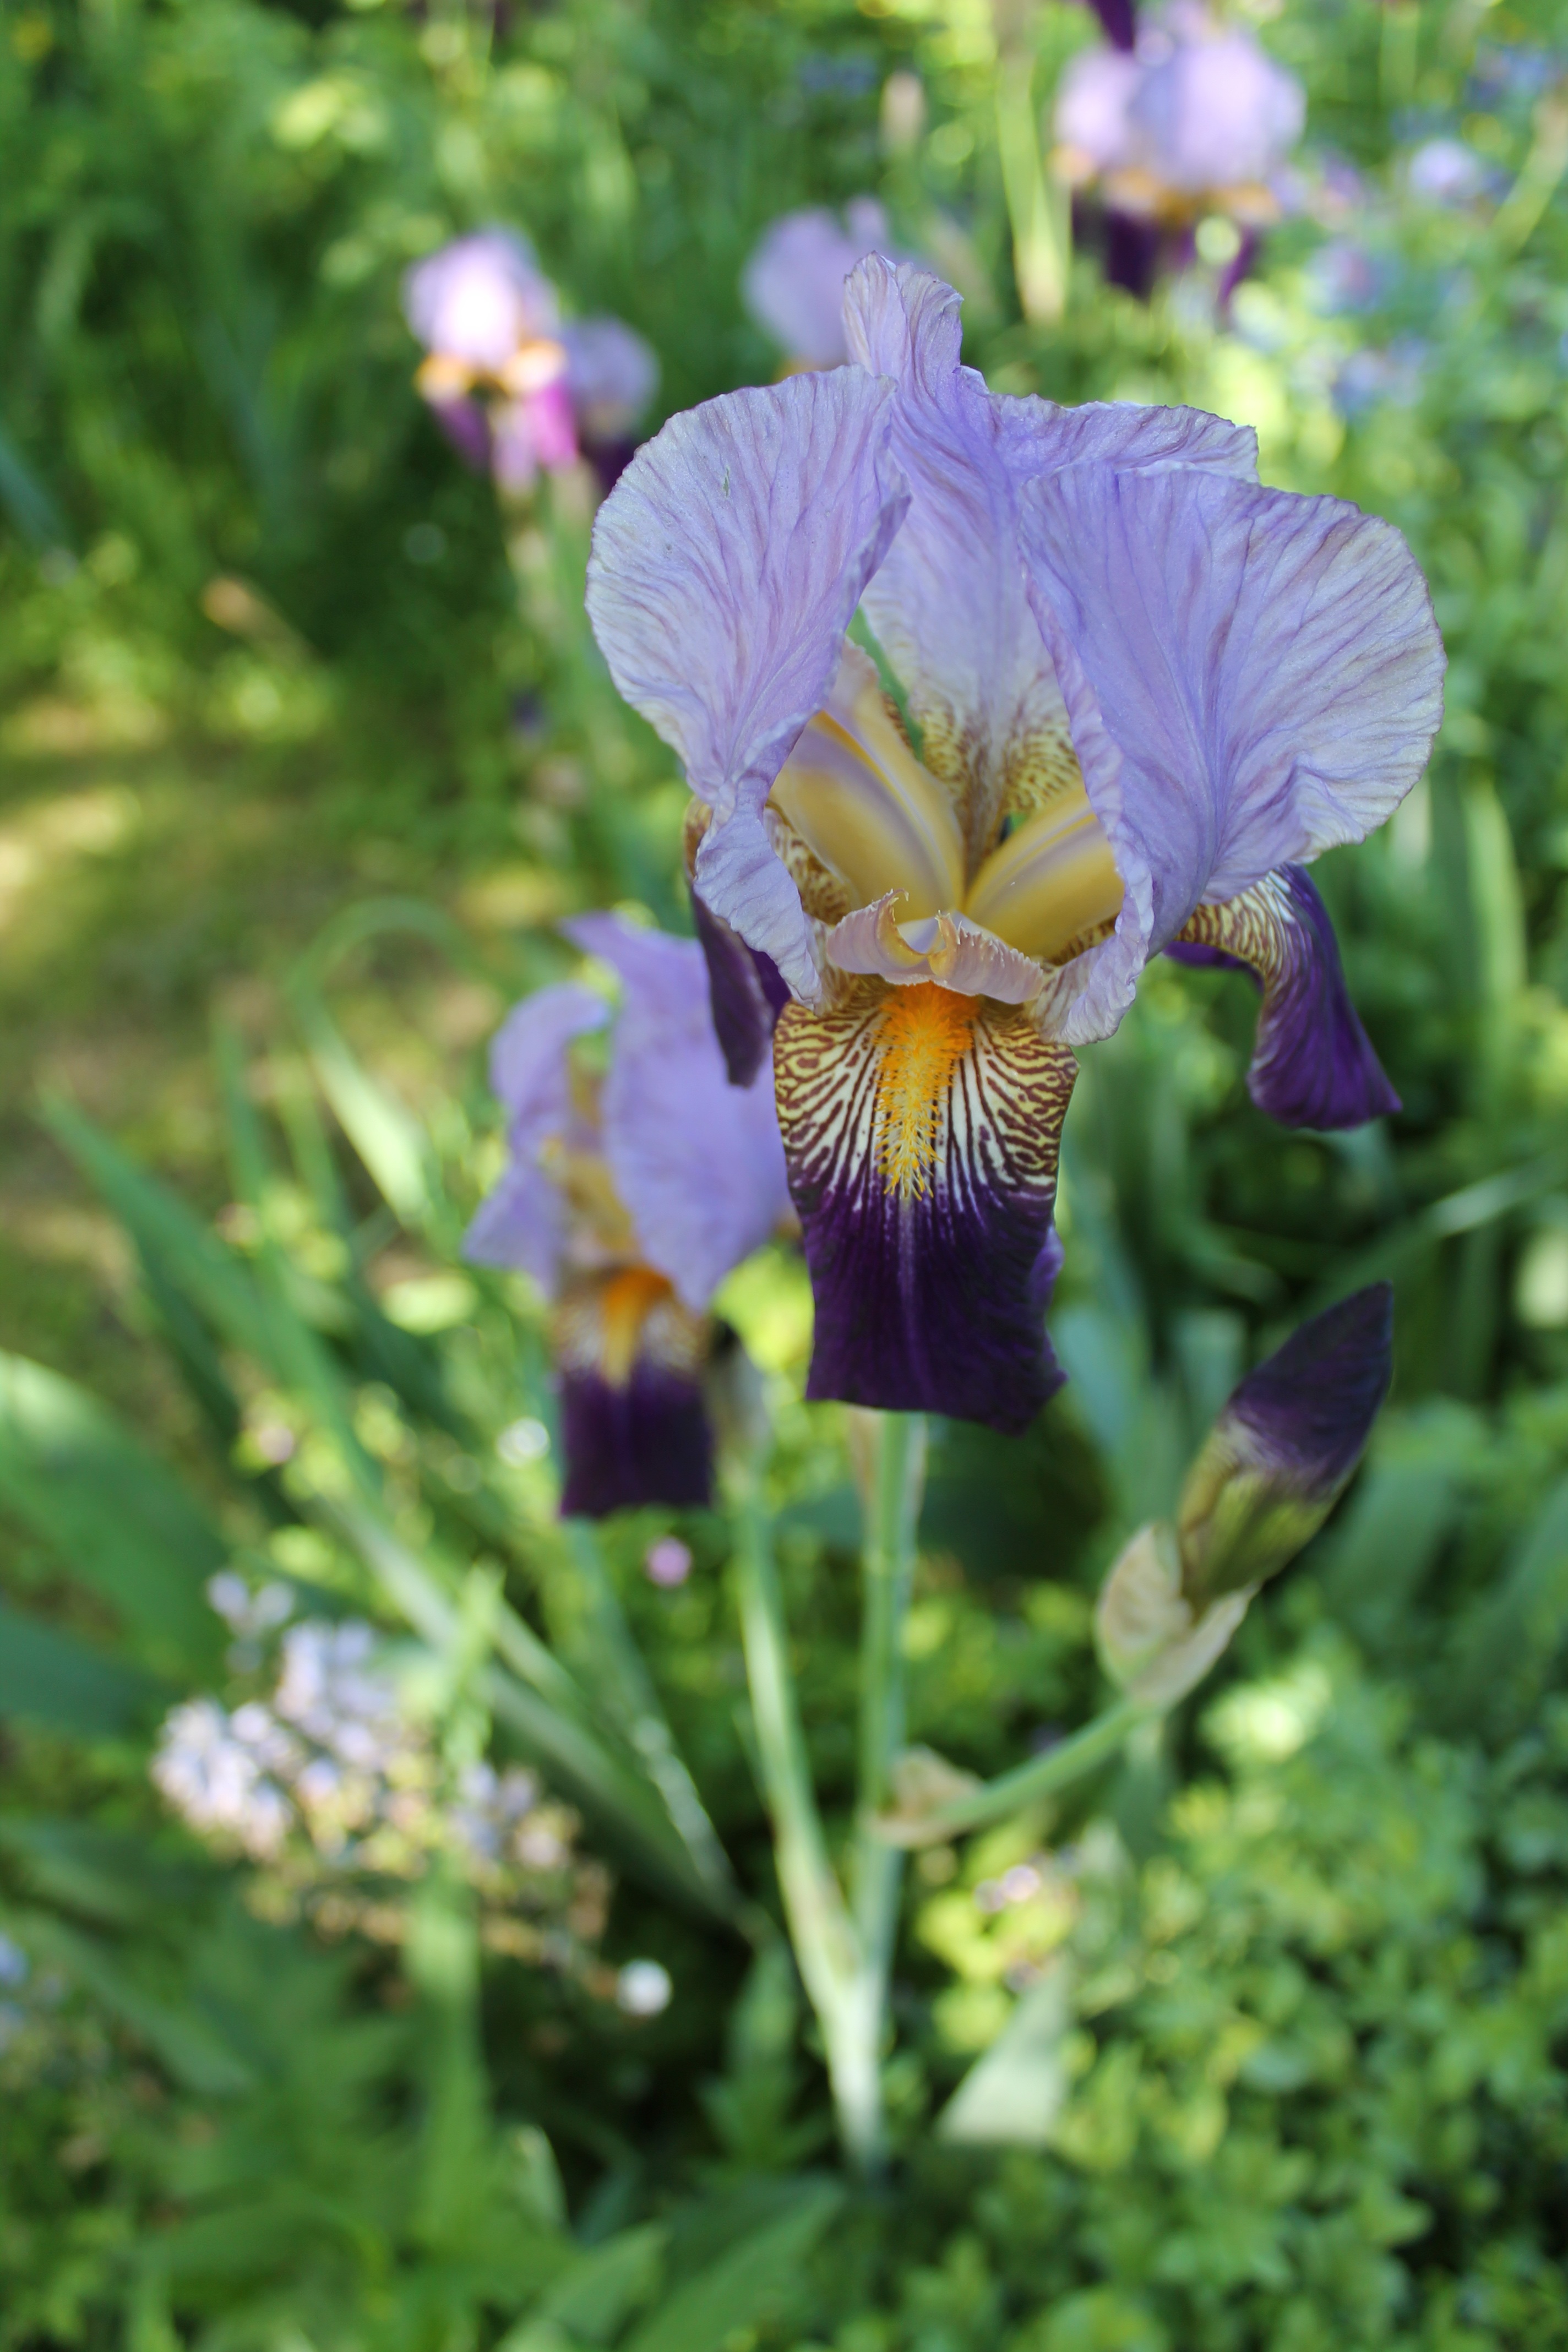
nature, plant, meadow, flower, purple, spring, botany, garden, flora, wildflower, colors, petals, iris, eye, violet, blossomed, flowering plant, land plant, violet family, iris family